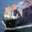
Label: ship